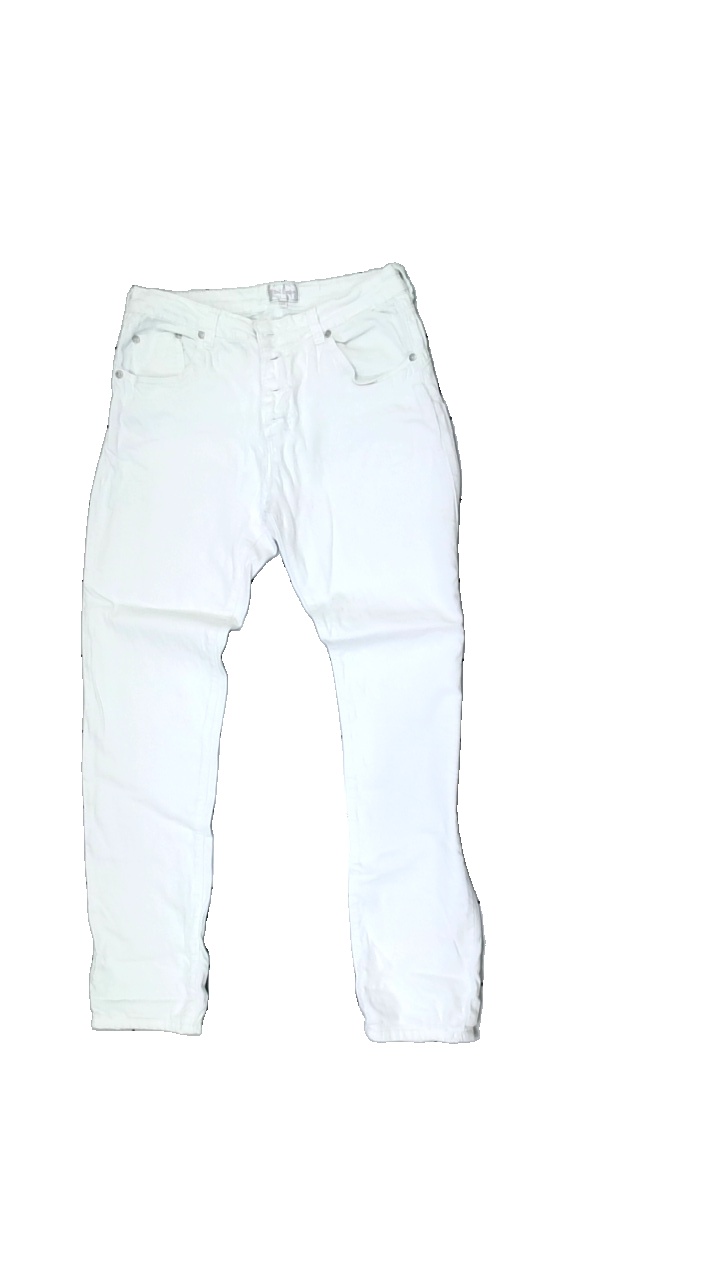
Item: Trousers (Ladies)
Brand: Missing
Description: white tight trousers
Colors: White
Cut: Tight
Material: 100% Cotton
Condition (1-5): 1
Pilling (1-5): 5
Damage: Damaged elastane
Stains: Minor
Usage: Recycle
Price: <50